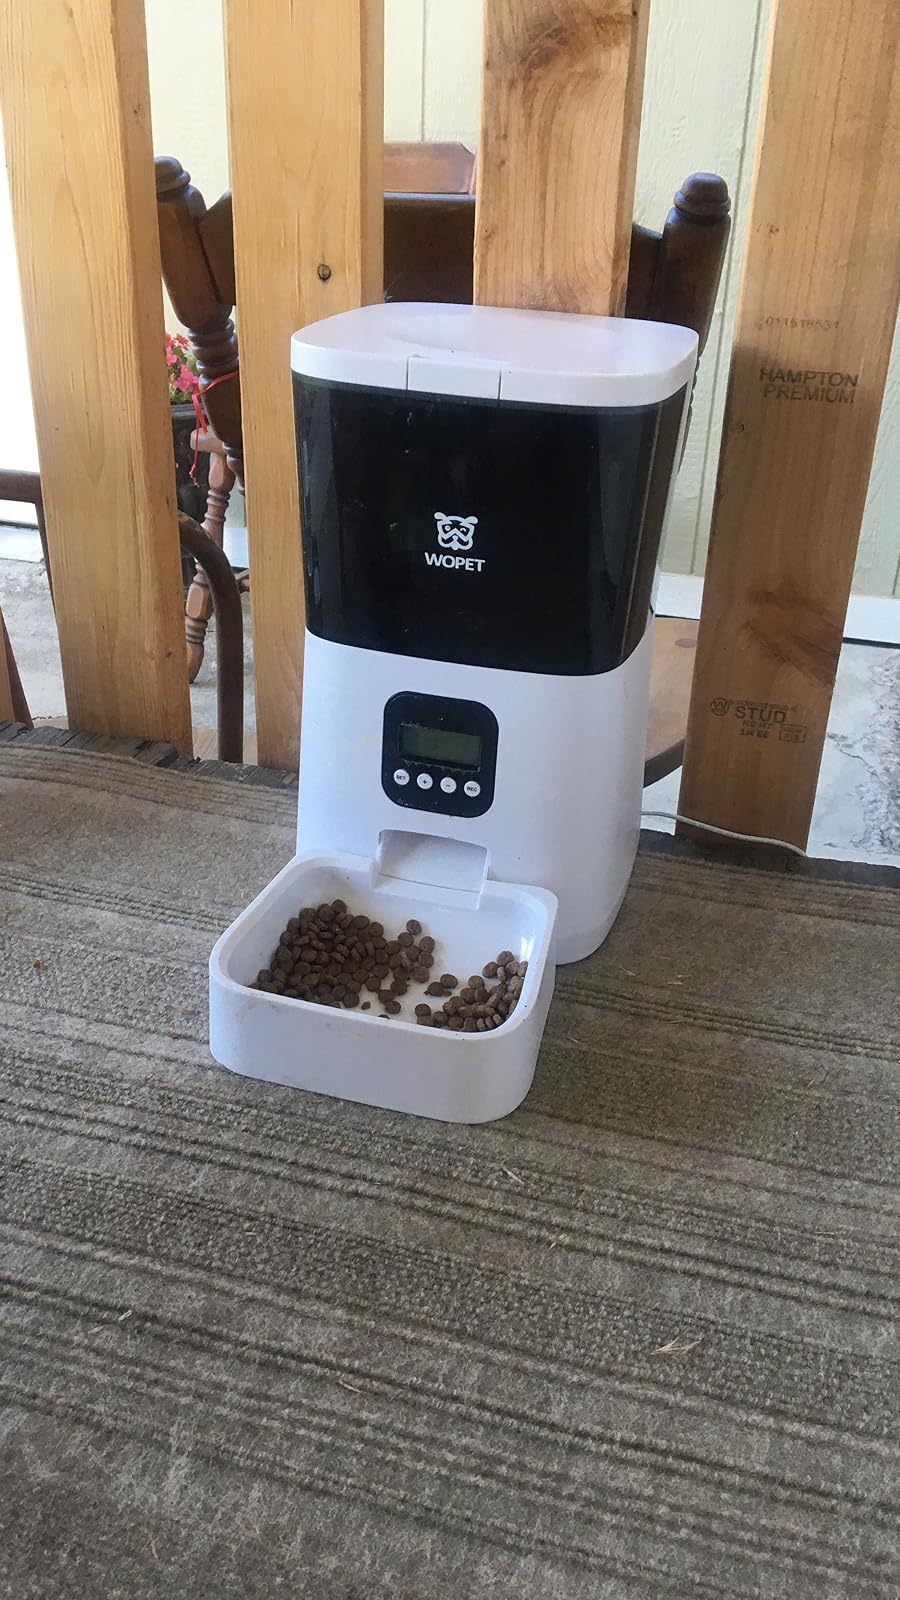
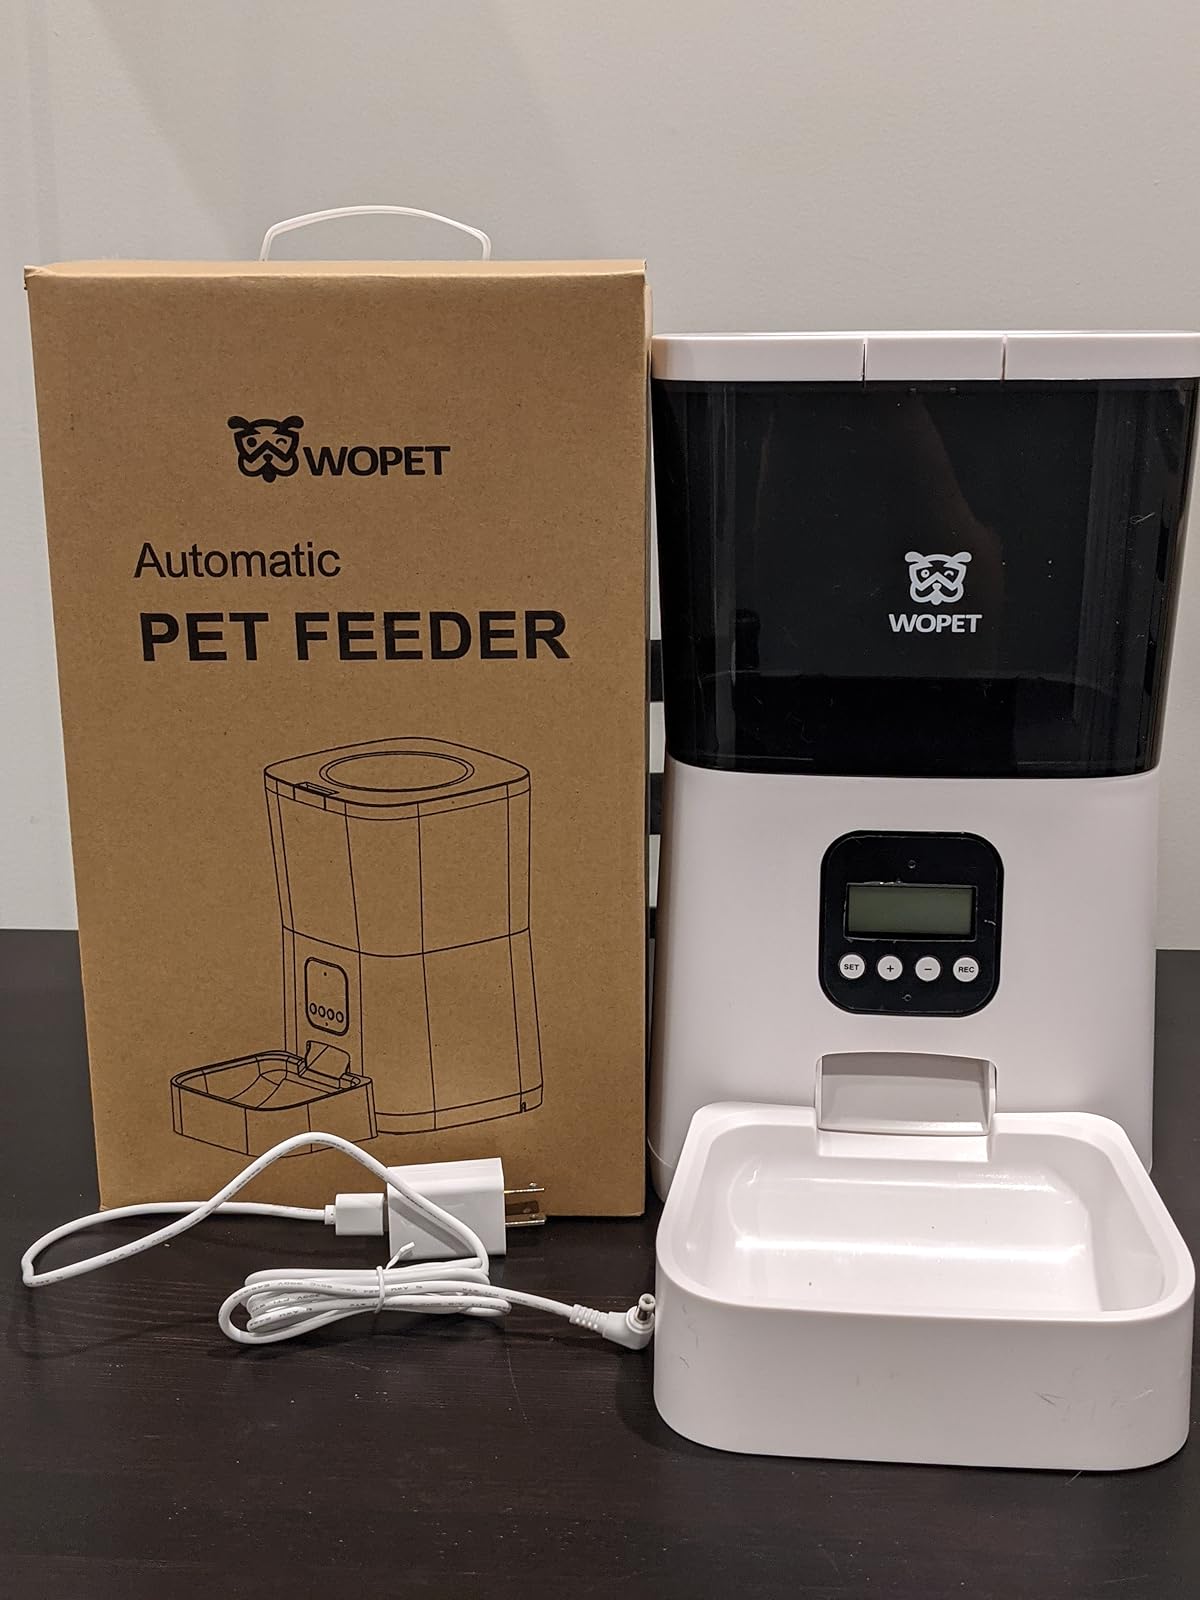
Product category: items_feeder
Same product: yes